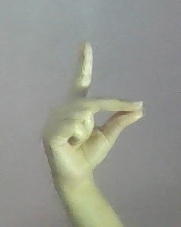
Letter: ta